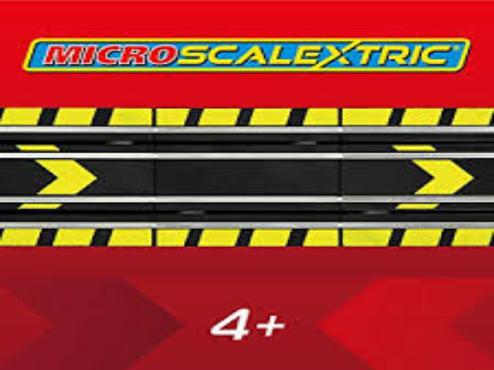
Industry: Transportation